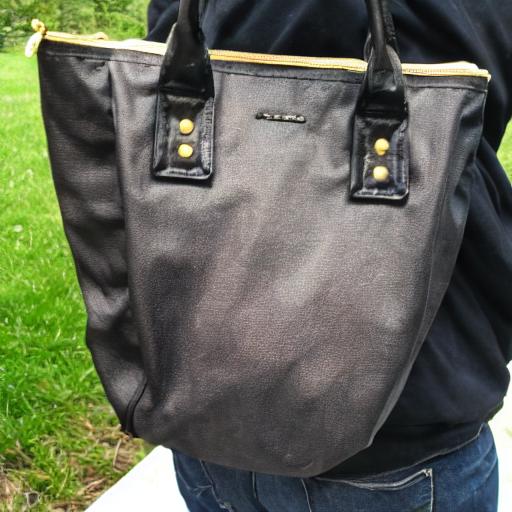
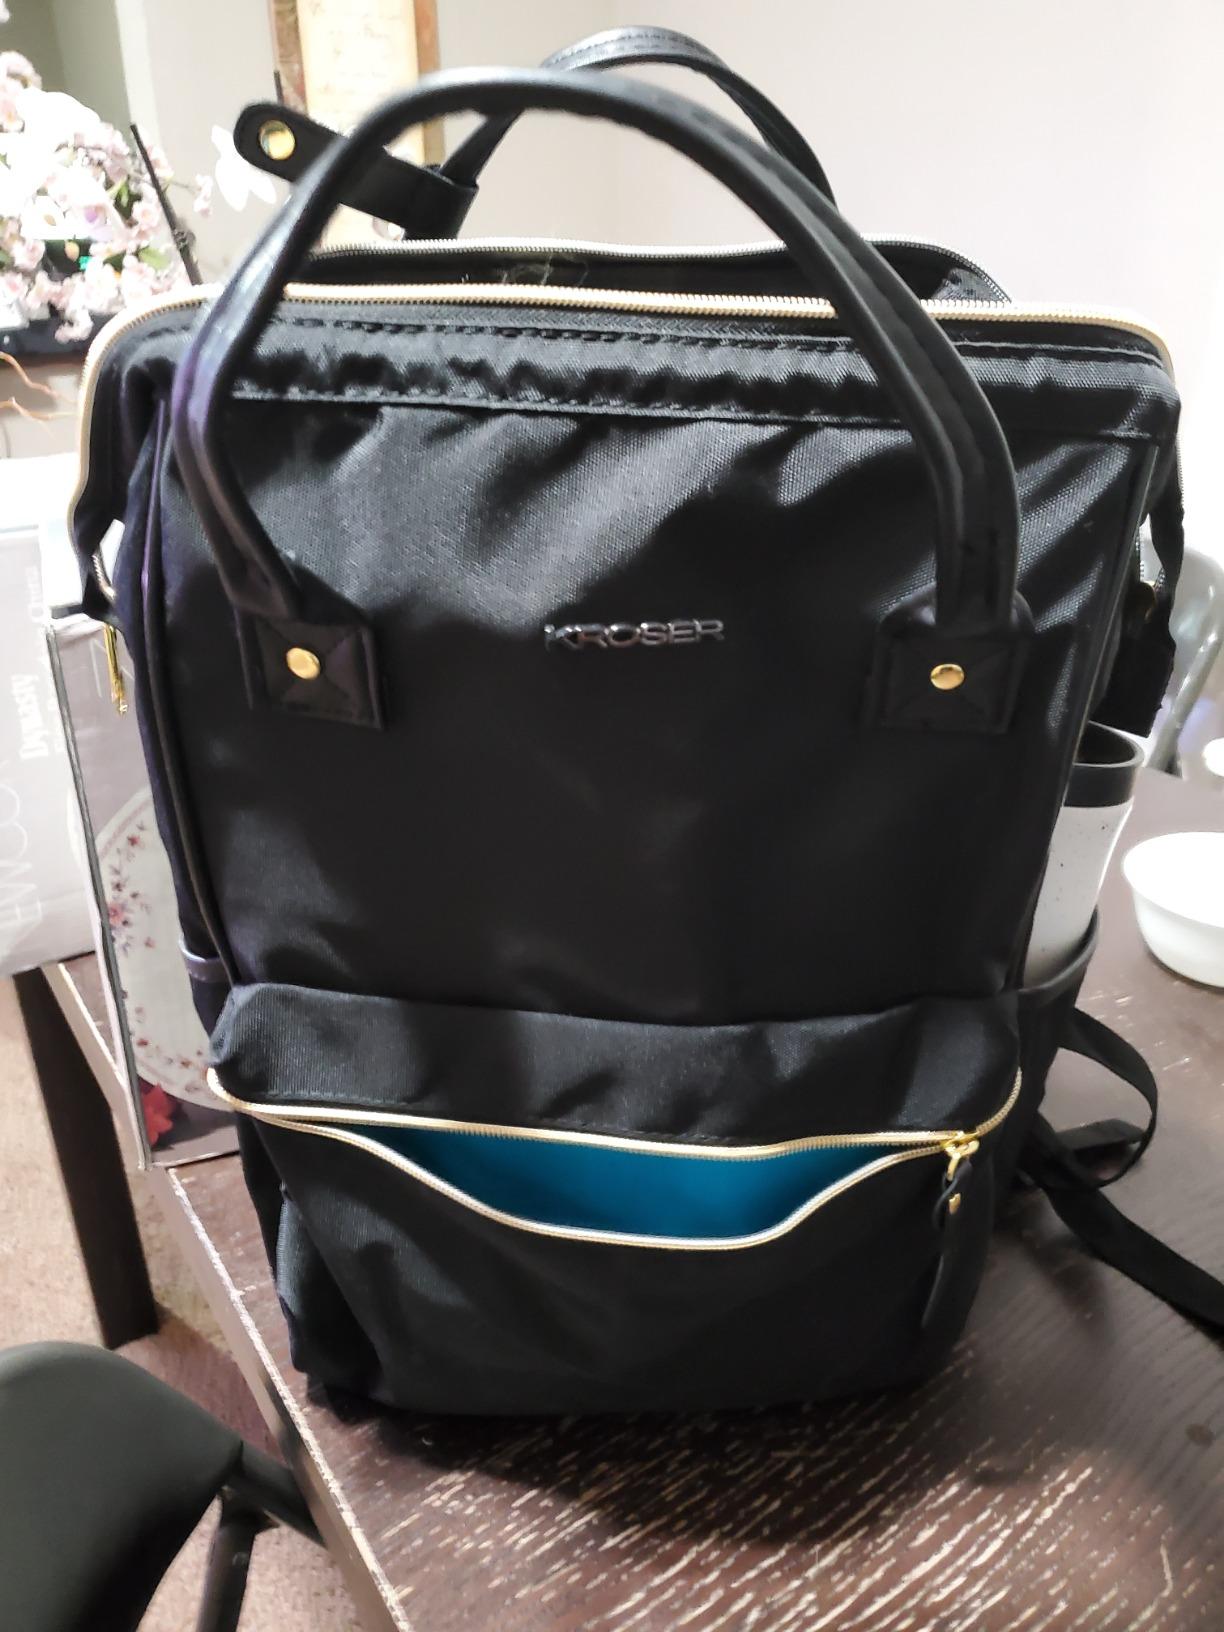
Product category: bag
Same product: no